Describe the emotion expressed in this image:  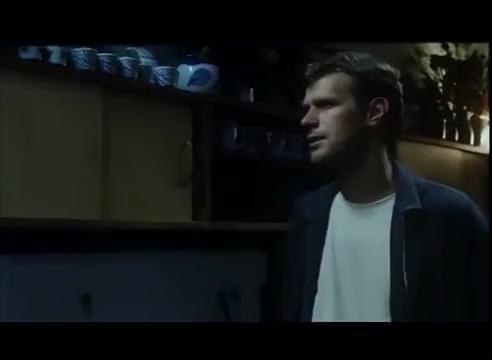
This person displays Pain, valence and arousal with low intensity.